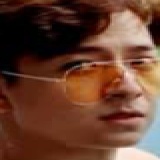
ca sĩ Ngô Kiến Huy